Mass surveillance in the United Kingdom

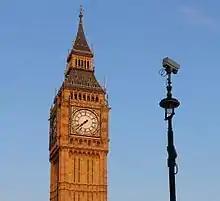
Camera next to the Palace of Westminster's Elizabeth Tower, London

The use of electronic surveillance by the United Kingdom grew from the development of signal intelligence and pioneering code breaking during World War II. In the post-war period, the Government Communications Headquarters (GCHQ) was formed and participated in programmes such as the Five Eyes collaboration of English-speaking nations. This focused on intercepting electronic communications, with substantial increases in surveillance capabilities over time. A series of media reports in 2013 revealed bulk collection and surveillance capabilities, including collection and sharing collaborations between GCHQ and the United States' National Security Agency. These were commonly described by the media and civil liberties groups as mass surveillance. Similar capabilities exist in other countries, including western European countries.